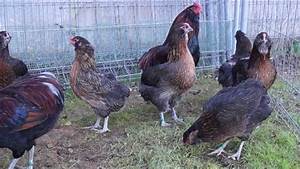
Label: chicken